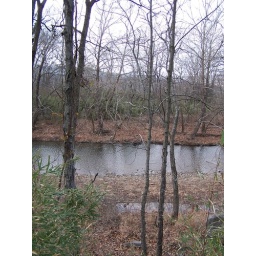
woods near winslow - on the white river